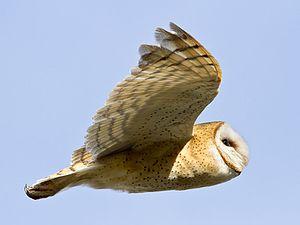
Cette liste des espèces d'oiseaux au Québec recense les taxons de ce groupe observés dans cette province du Canada. Elle provient de l'American Ornithologist Union en date du mois de janvier 2019. Elle comprend 470 espèces dont :
Cette liste des oiseaux au Canada provient de Bird Checklists of the World en date du mois de juillet 2018.